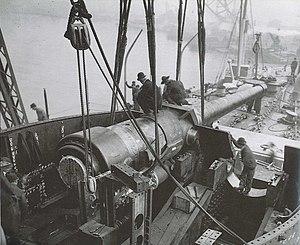
Le canon de 12 pouces/45 calibres Mark 5 est un canon de calibre 305 mm produit par la marine américaine au début du XXᵉ siècle pour équiper ses cuirassés.
La classe Connecticut est une classe de six cuirassés pré-Dreadnought de la Marine américaine dont la construction a été autorisée sur trois exercices budgétaires. Les trois derniers ont été réalisés après la construction des deux unités de la classe Mississippi, dernière classe de cuirassés pré-Dreadnought des États-Unis à être mise en chantier. Le dernier navire de cette classe, le New Hampshire, fut le dernier pré-Dreadnought américain lancé pour la Marine américaine.
L’USS Connecticut (BB-18) est un cuirassé pré-dreadnought de la Marine des États-Unis. Quatrième navire de cette force à être nommé d'après l'État du Connecticut, il est le navire de tête de la classe Connecticut. Lancé le 29 septembre 1904, il entre en service deux ans plus tard. En 1907, il participe à la circumnavigation de la Grande flotte blanche, véritable démonstration de force de la puissance navale américaine. Durant la Première Guerre mondiale, il participe à la bataille de l'Atlantique en 1917 durant laquelle il est déployé près de la côte Est des États-Unis et dans les Caraïbes. Après la fin du conflit, il rapatrie de nombreux soldats de l'American Expeditionary Force avant de croiser dans les Caraïbes ; le Connecticut est finalement retiré du service le 1ᵉʳ mars 1923 avant d'être vendu pour démolition six mois plus tard, en accord avec les termes du traité naval de Washington ratifié l'année précédente.
La classe South Carolina est une classe de cuirassés de la Marine des États-Unis. Cette classe compte deux navires, l'USS South Carolina et l'USS Michigan. Ces navires sont les premiers navires de guerre américains de type dreadnought dont les capacités dépassent de loin celles des cuirassés du type pré-Dreadnought.